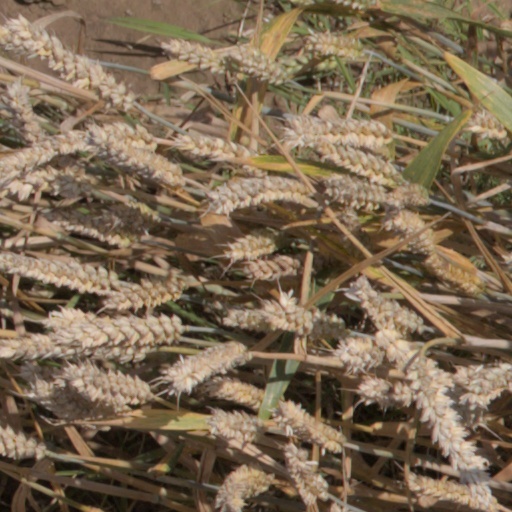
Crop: wheat